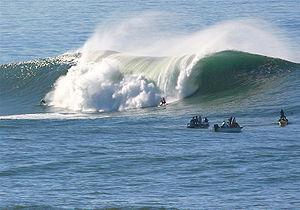
Le déferlement des vagues est la déformation rapide du profil de l'onde, associé à la production de turbulence. L'onde qui déferle perd ainsi son énergie. On parle ainsi de déferlement pour des ondes de gravité de surface, comme les vagues, mais aussi pour les ondes internes. Dans les deux cas, outre la production d'énergie turbulente, le déferlement aboutit aussi à un transfert de quantité de mouvement : c'est le déferlement des vagues qui est la cause principale de l'accélération des courants de surface que l'on associe au vent, ainsi que le courant de dérive littorale. C'est aussi le déferlement des ondes internes dans l'atmosphère qui participe au ralentissement des vents dans les régions montagneuses.